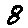
Label: 8